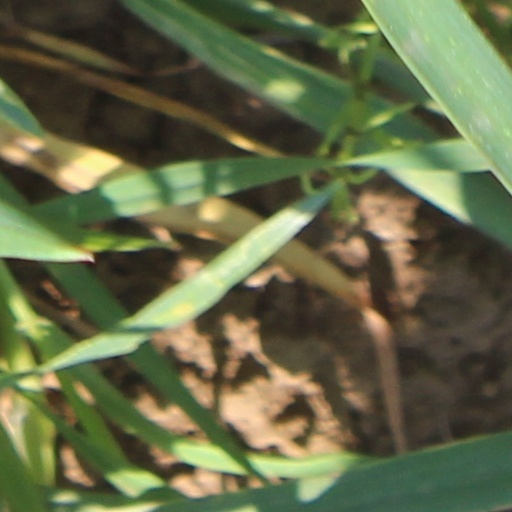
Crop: wheat